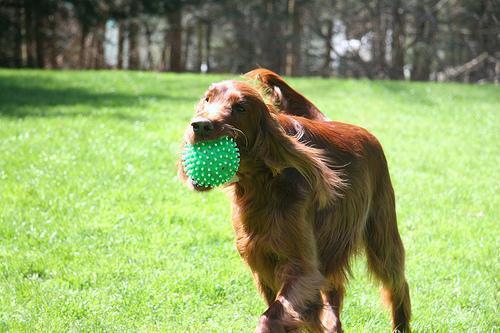
Irish_setter